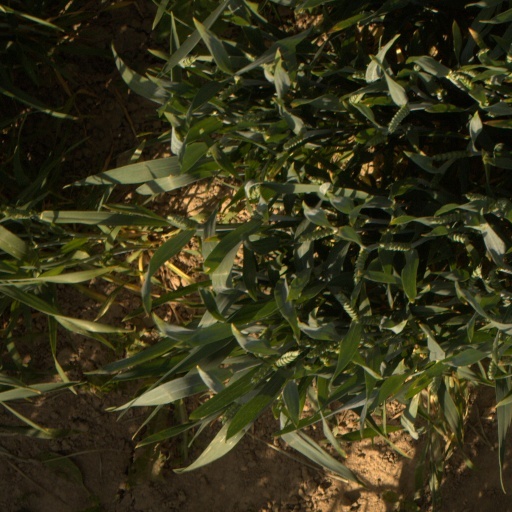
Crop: wheat